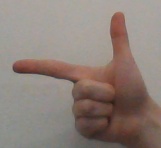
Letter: yaa